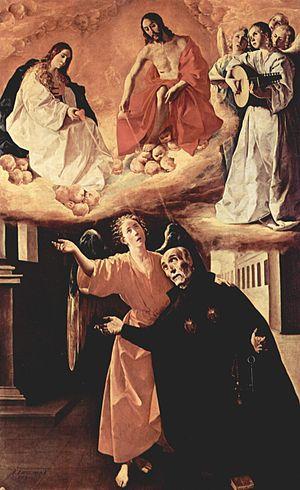
Saint Alphonse Rodríguez est un frère jésuite espagnol, portier au collège de Majorque durant presque toute sa vie. De vertu éminente et guide spirituel apprécié il a été canonisé en 1888. Liturgiquement il est commémoré le 31 octobre.
Article principal : Francisco de Zurbarán